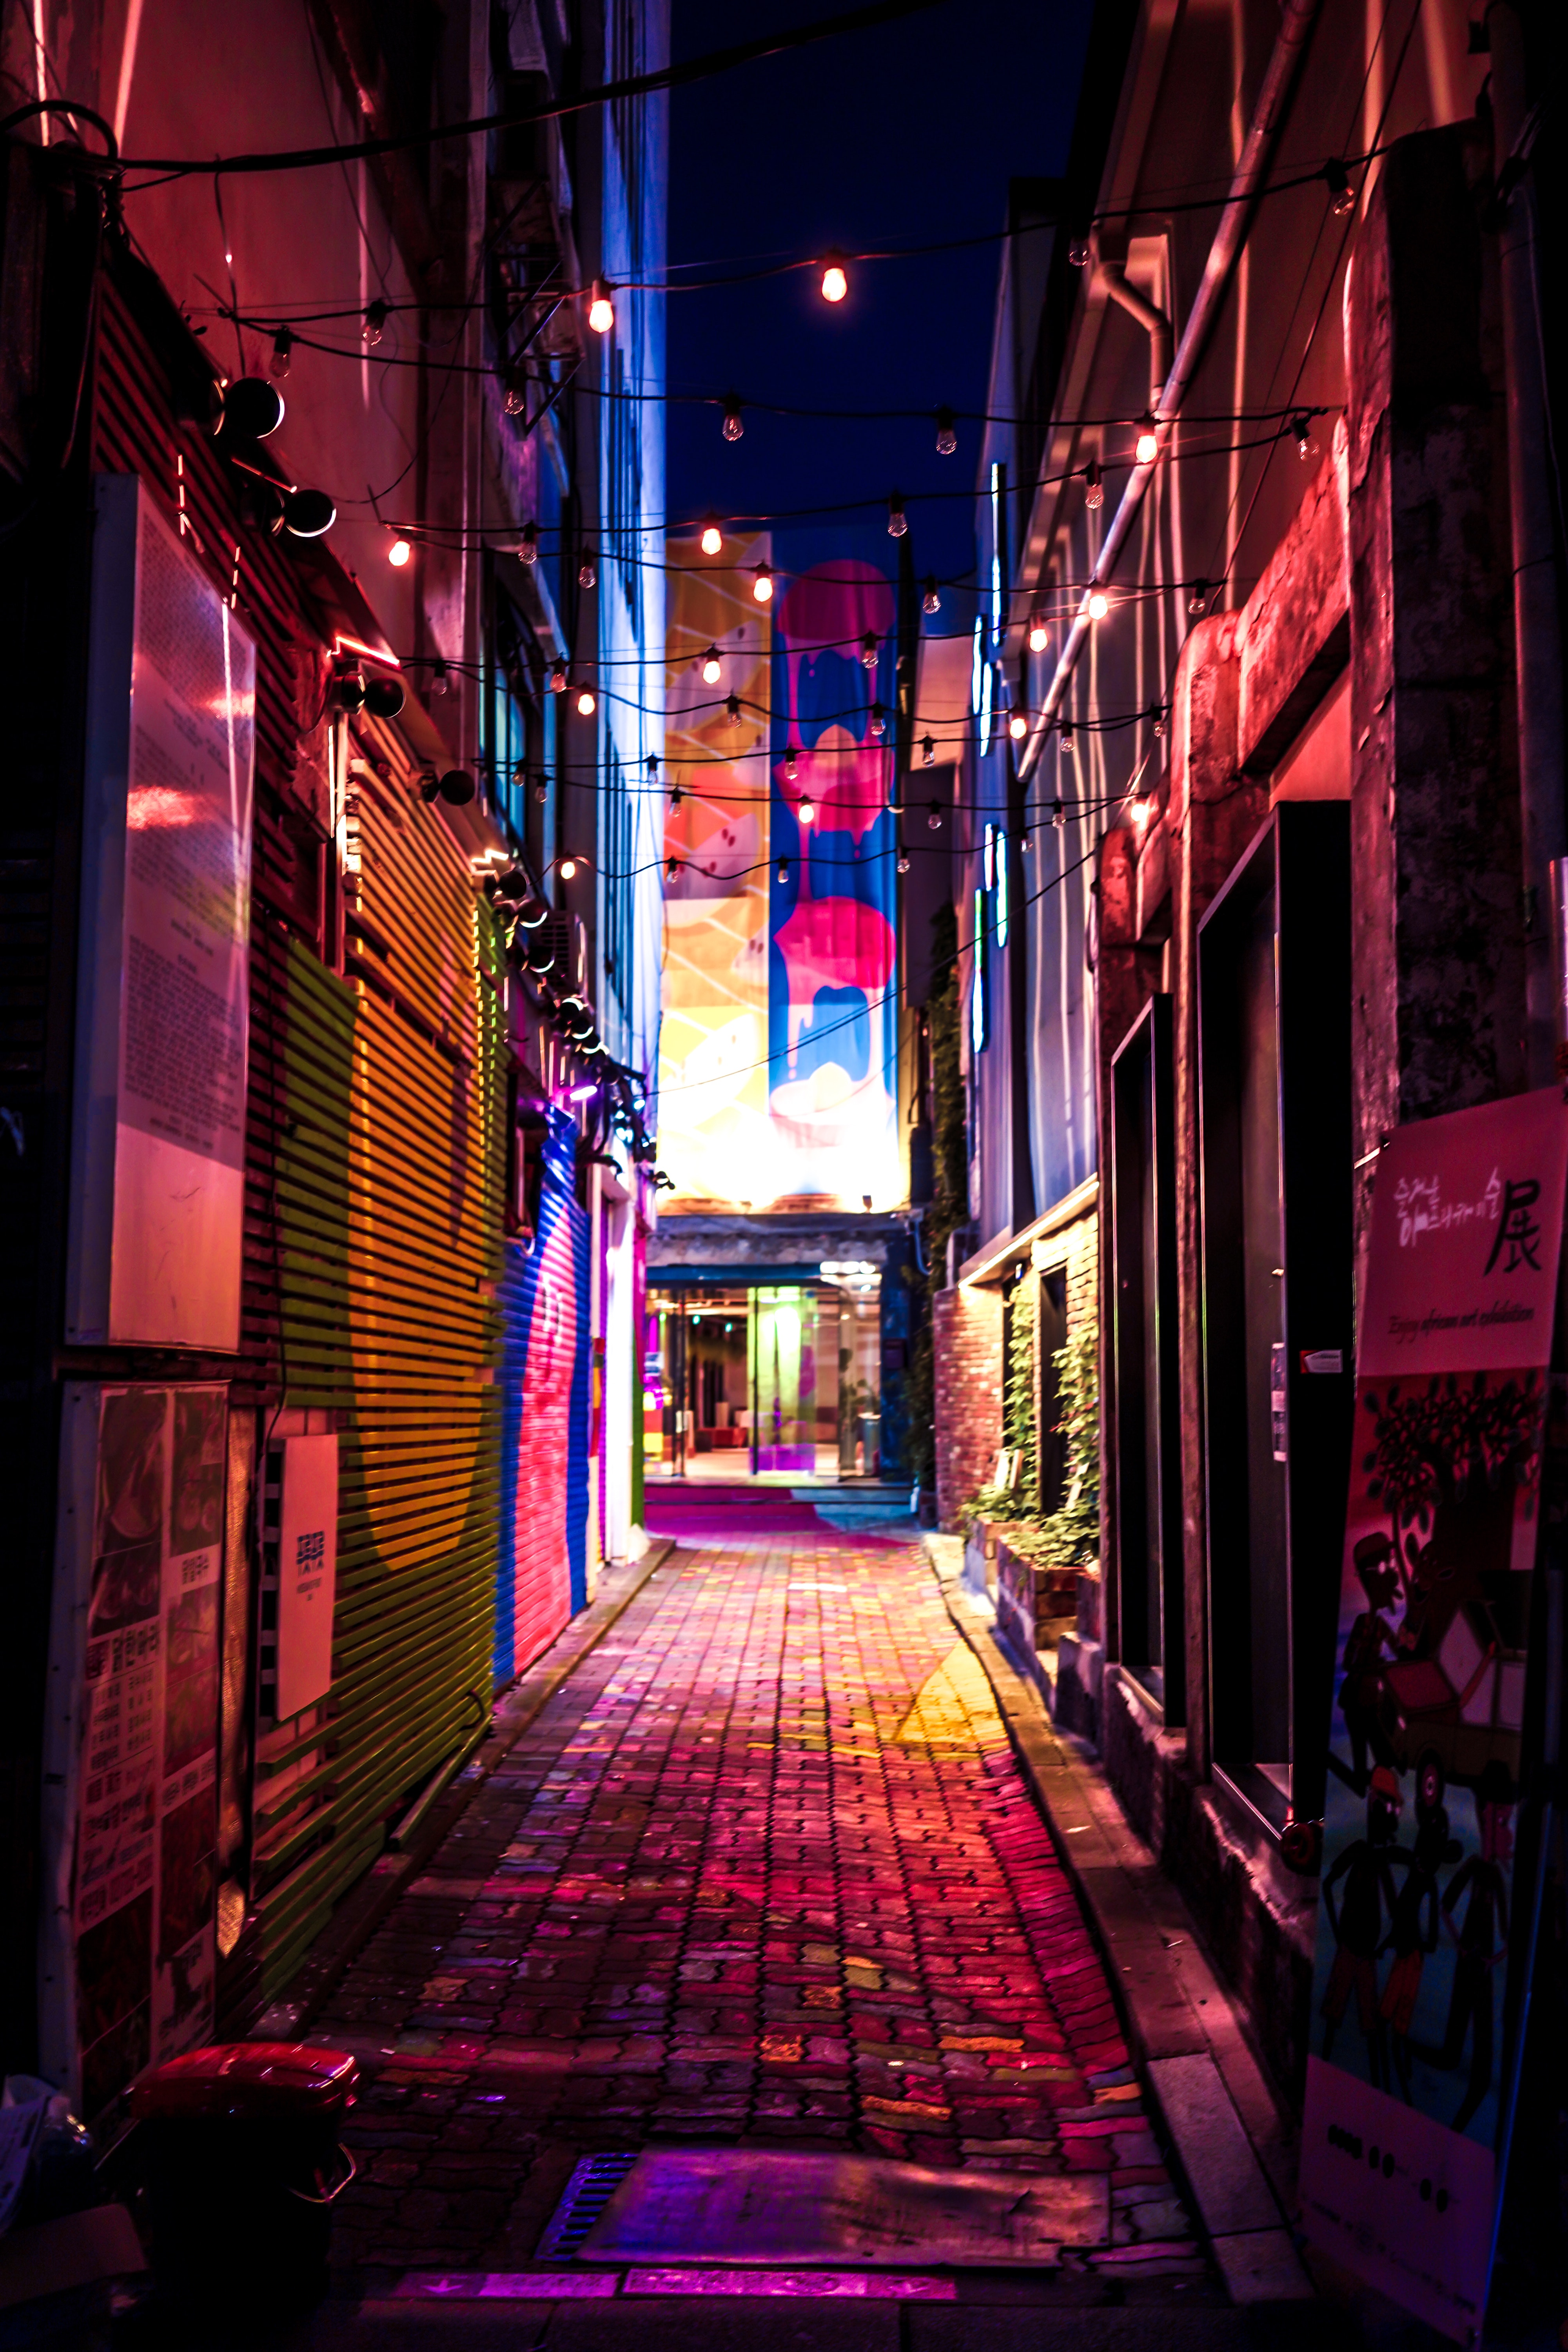
alley, night, blue, red, light, street, purple, neon, lighting, urban area, town, infrastructure, road, metropolitan area, magenta, architecture, building, darkness, neighbourhood, city, metropolis, electronic signage, lane, neon sign, downtown, midnight, nonbuilding structure